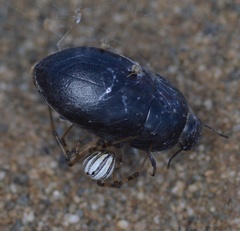
Species: Lactrodectus_hesperus